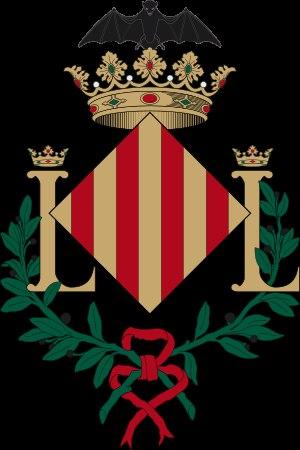
Le blason de la ville de Valence en Espagne se base sur les armes du roi Jacques Iᵉʳ d'Aragon mais avec plusieurs modifications. L'emblème avec une représentation du blason qu'utilise la Mairie de Valence garantit son usage institutionnel ; malgré le fait de ne pas être officialisé dans le Journal Officiel de la Communauté Valencienne.